Black Lightning (2009 film)

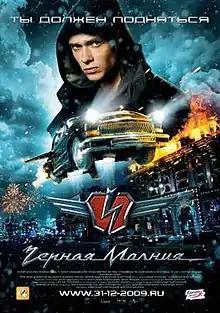
Theatrical release poster

Black Lightning (translit. Chernaya Molniya) is a 2009 Russian superhero film directed by Alexandr Voitinsky and Dmitriy Kiselev, and produced by Timur Bekmambetov.